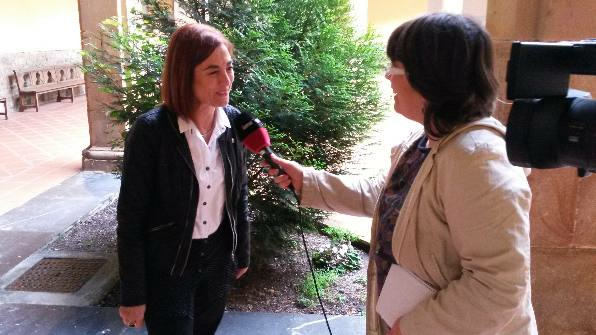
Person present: Yes